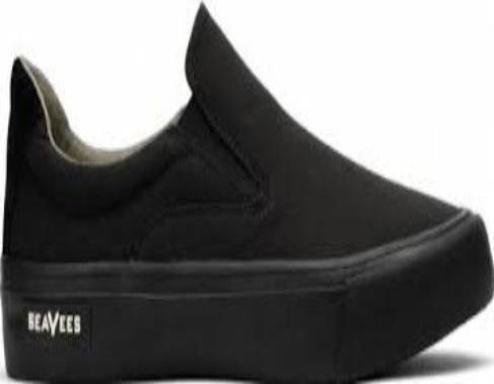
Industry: Clothes